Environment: real
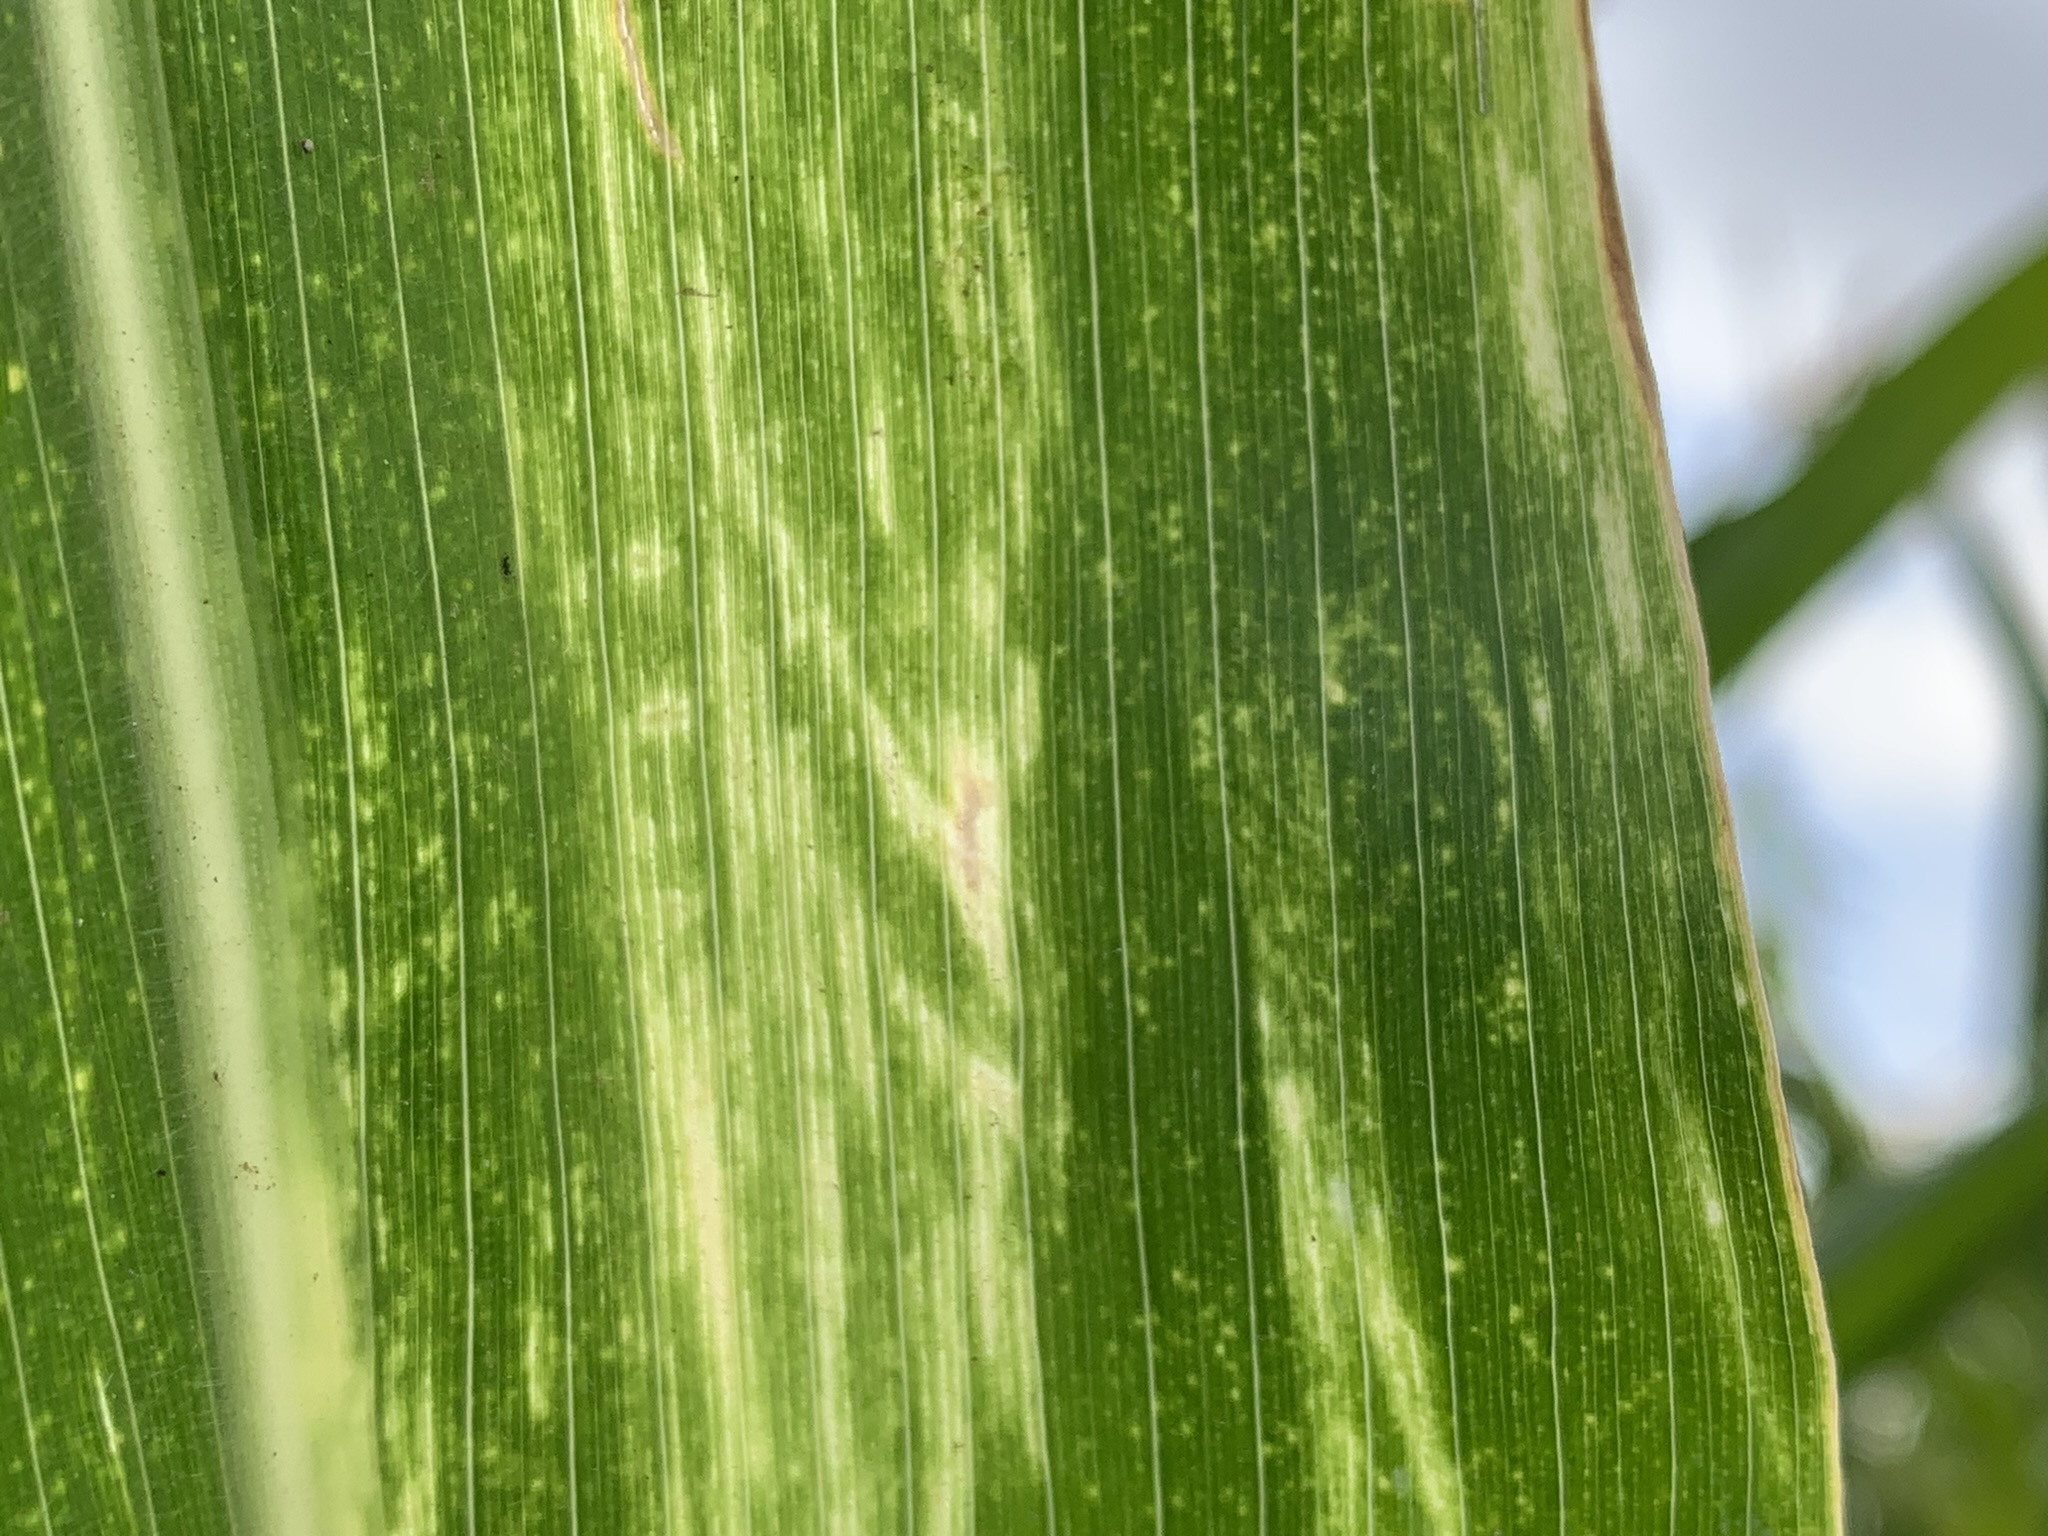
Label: lethal_necrosis